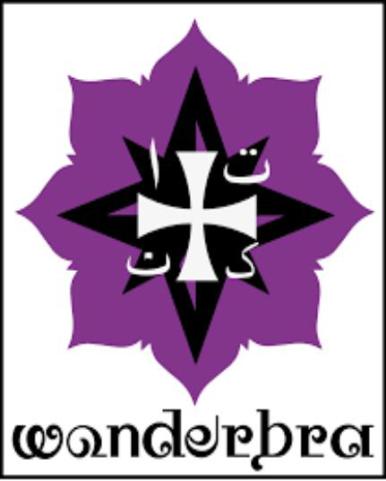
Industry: Clothes